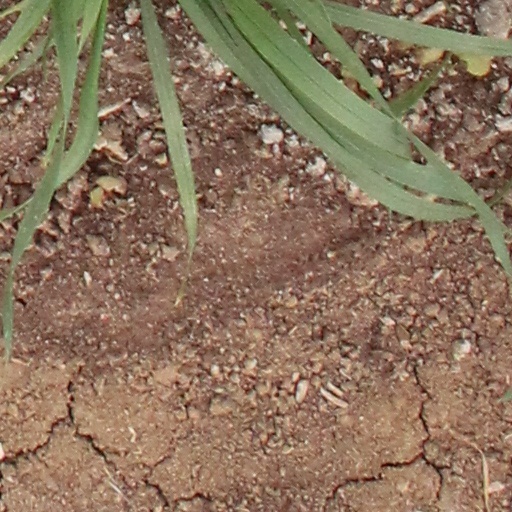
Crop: wheat